Formation (music video)

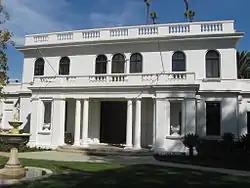
The Fenyes Estate was used as a filming location due to its resemblance to a New Orleans plantation house

Beyoncé approached Melina Matsoukas to direct the accompanying music video for "Formation" a few weeks before its release. After Matsoukas agreed to direct the video, Beyoncé invited Matsoukas to her house in Los Angeles and explained the concept behind "Lemonade". They also discussed Beyoncé's family history, the South, and New Orleans. Matsoukas explained how she treats the videos she directs "like a thesis project", spending hours browsing art books, magazines, and websites. For the "Formation" video, she found ideas in the work of Toni Morrison, Maya Angelou, and Octavia Butler. Matsoukas conceived scenes featuring events from throughout black history, including slavery, Mardi Gras parades and the Rodney King protests. Matsoukas told "The New Yorker": "I wanted to show — this is black people. We triumph, we suffer, we're drowning, we're being beaten, we're dancing, we're eating, and we're still here". She wrote out a treatment at 2 am and sent it to Beyoncé at 5 or 6 am, thinking that Beyoncé would reply later in the day. However, Beyoncé responded immediately and asked to discuss it further.